2015 5-hour Energy 301

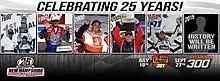
An advertisement for the 2015 5-hour Energy 301.

The 5-hour Energy 301 was carried by NBC Sports on the cable/satellite NBCSN network for the American television audience. The radio broadcast for the race was carried by the Performance Racing Network on Sirius XM NASCAR Radio.